U.S. Customs and Border Protection

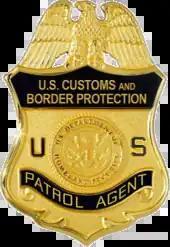
Border Patrol Agent badge

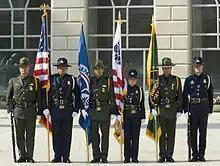
A color guard composed of CBP officers and USBP agents at a Washington, D.C. ceremony in May 2007

The U.S. Border Patrol agent (as opposed to officer) is a federal law enforcement agent actively patrolling a U.S. border to prevent persons from entering the United States without government permission. Agents detect and prevent the smuggling and unlawful entry of aliens into the United States, along with apprehending those people found to be in violation of immigration laws. Agents work to lower crime and improve the quality of life in border communities. In some areas, Agents are deputized or have peace-officer status and use it to enforce local and state/territory laws. More than 20,000 Border Patrol agents safeguard nearly 6,000 miles of land border the United States shares with Canada and Mexico, and more than 2,000 miles of coastal waters.